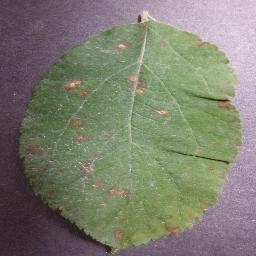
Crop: apple
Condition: cedar_rust